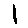
Label: 1